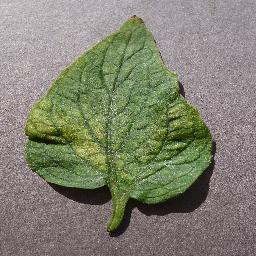
Label: Tomato___Spider_mites Two-spotted_spider_mite